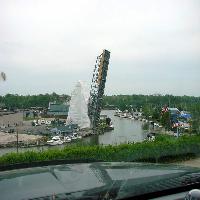
Weather: cloudy or overcast